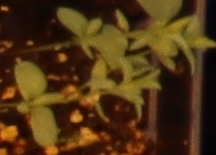
Label: Flax